Giganotosaurus

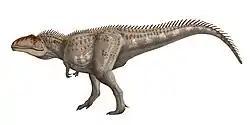
Life restoration

The neck of "Giganotosaurus" was strong, and the axis bone (the neck vertebra that articulates with the skull) was robust. The rear neck (cervical) vertebrae had short, flattened centra (the "bodies" of the vertebrae), with almost hemispherical articulations (contacts) at the front, and pleurocoels (hollow depressions) divided by laminae (plates). The back (dorsal) vertebrae had high neural arches and deep pleurocoels. The tail (caudal) vertebrae had neural spines that were elongated from front to back and had robust centra. The transverse processes of the caudal vertebrae were long from front to back, and the chevrons on the front were blade-like. The pectoral girdle was proportionally shorter than that of "Tyrannosaurus", with the ratio between the scapula (shoulder blade) and the femur being less than 0.5. The blade of the scapula had parallel borders, and a strong tubercle for insertion of the triceps muscle. The coracoid was small and hook-shaped.